Poland in the Junior Eurovision Song Contest 2021

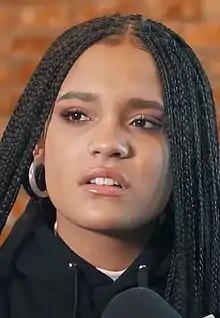
Sara James, the winner of

TVP selected the Polish representative with the television program ; the same show was also used for the Junior Eurovision Song Contest 2019 and 2020, and various times for the Eurovision Song Contest.